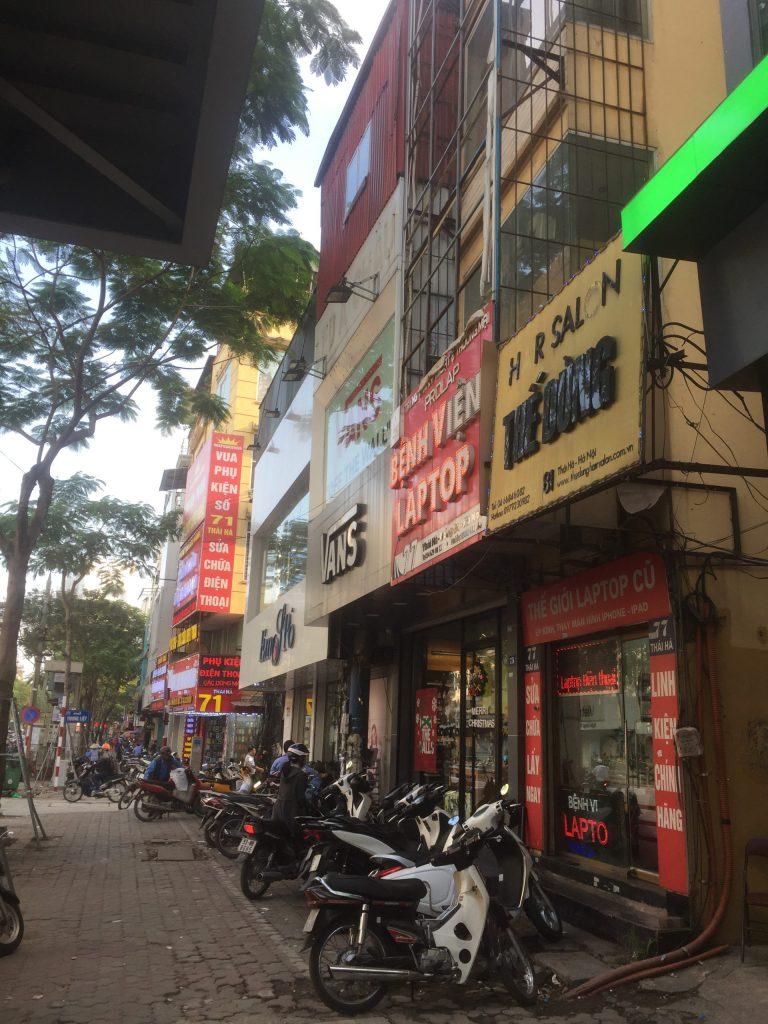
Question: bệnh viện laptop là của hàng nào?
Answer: là của hàng nằm bên trái cửa hàng vans